William D. Hoard

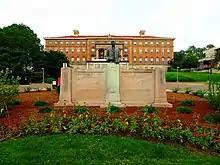
William Dempster Hoard Sculpture by Gutzon Borglum

Hoard died on November 22, 1918, and was buried in Fort Atkinson. He has been credited with changing the agricultural economy of Wisconsin from the growth of wheat to the raising of dairy cattle and production of dairy products, and the "Los Angeles Times" called him "the father of modern dairying". Wisconsin governor Emanuel L. Philipp assembled a committee that named Hoard the state's "Most Distinguished Citizen" in 1915. Gutzon Borglum made a statue of Hoard, which was placed on Henry Mall in front of the College of Agriculture on the University of Wisconsin campus in 1922. In 2010, the Wisconsin Legislature made his birthday, October 10, a state holiday. Hoard's Dairyman Farm is listed on the National Register of Historic Places and is considered the most famous dairy farm in the world.